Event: Nepal Earthquake
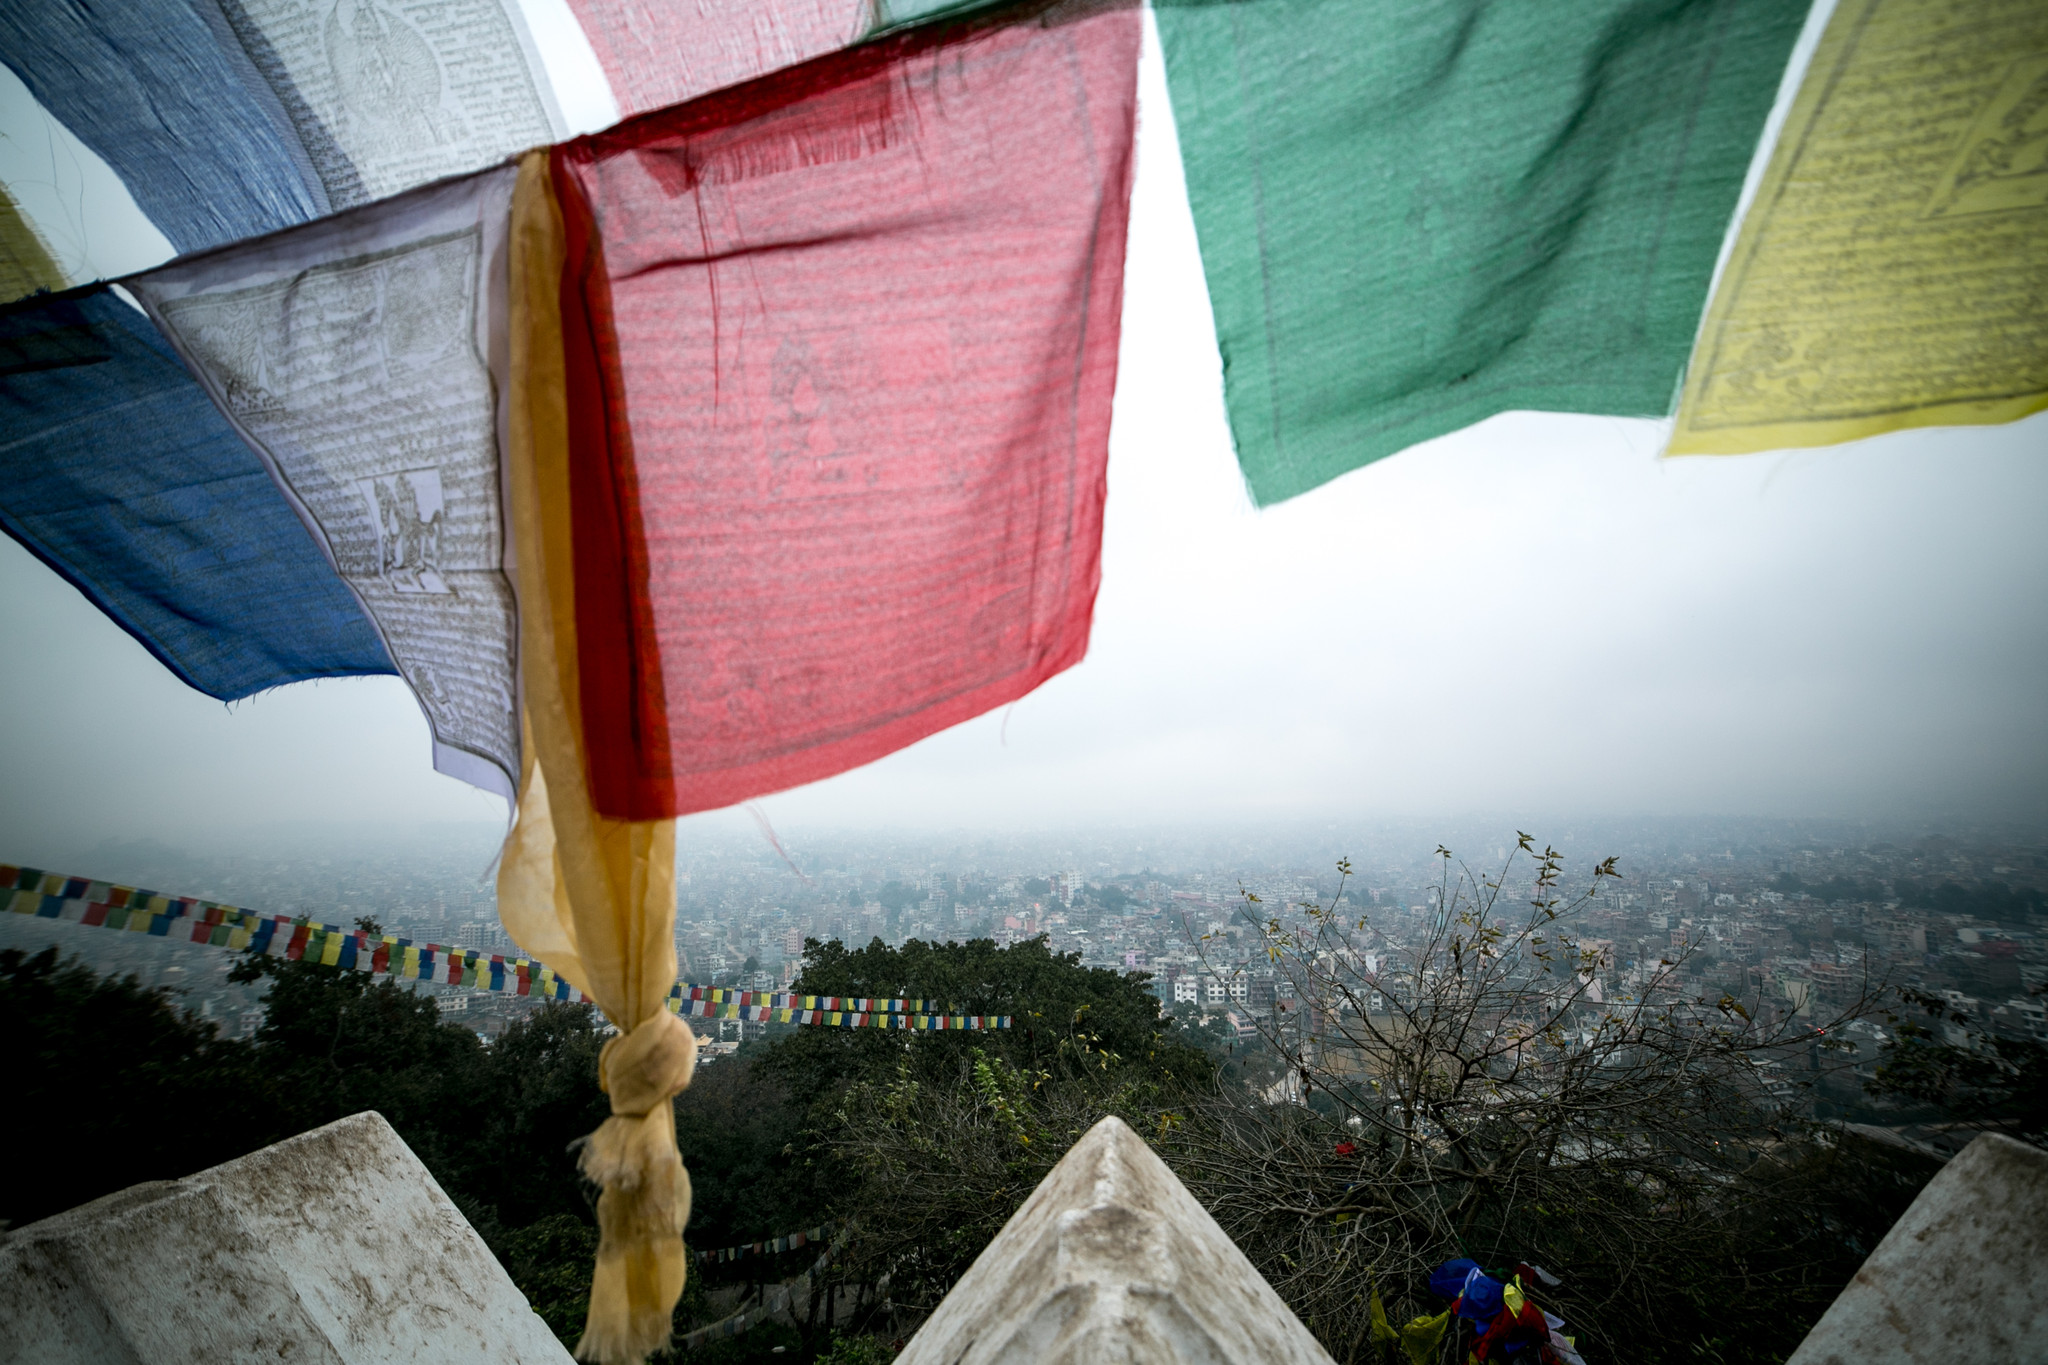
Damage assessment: no_damage